Toronto Metropolitan University Library

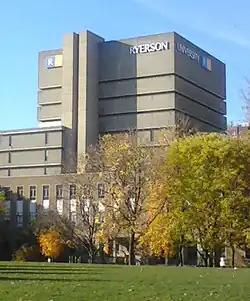
Looking at the Toronto Metropolitan University Library from inside the Quad

Toronto Metropolitan University Libraries (formerly Ryerson University Library) is the library of Toronto Metropolitan University in Toronto, Canada. The library collections consist of over 500,000 books, and over CAD$3 million is spent annually to acquire electronic resources, including e-journals, e-books, databases and indexes, geospatial data, and catalogued websites or electronic documents. Most of the electronic resources can be accessed remotely by TMU community members with Internet access, although authentication of Toronto Metropolitan University Libraries registration is required for access to all commercial resources. The Libraries acquire materials to support the curriculum taught at the university and to support the research needs of faculty. All hard copy materials are housed in the Library building at Gould and Victoria Streets. In addition to library materials, the Libraries provide access to desktop computers, laptops, as well as research help and technology assistance.